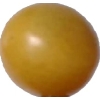
Label: tomato_cherry_yellow